Deborah Roberts

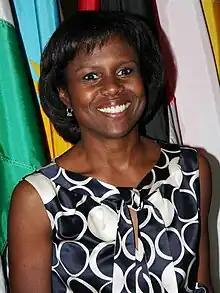
Roberts in May 2009

In 1982, Roberts began her career at WTVM, a local television station in Columbus, Georgia, and then she moved on to work at WBIR, a local television station in Knoxville, Tennessee.